British involvement in the Iraq War

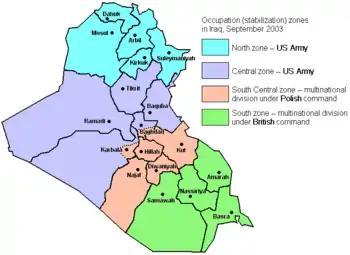
Occupation zones of Iraq after the invasion.

On 11 July 2003, 1st Armoured Division handed control over south-east Iraq to 3rd Mechanised Division, Major General Wall was succeeded by Major General Graeme Lamb as commander of British ground forces in Iraq. Unlike the invasion period, by then there was a substantial presence from many nations other than America, Britain, Australia and Poland. In addition to British troops, 3rd Division now commanded Italian, Dutch, Danish, Czech, Lithuanian, Norwegian, and New Zealand forces. 3rd Division handed over a new composite divisional headquarters on 28 December 2003. Major General Andrew Stewart took over from General Lamb as commander of British forces.